Oliver Riedel

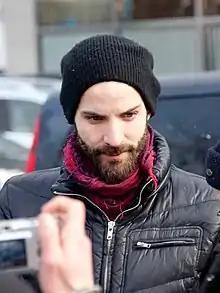
Riedel in 2010

Oliver "Ollie" Riedel (born 11 April 1971) is a German musician, best known as one of the founders and the bassist of band Rammstein.